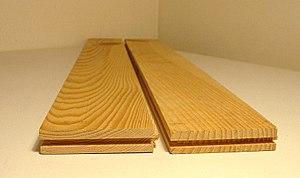
En menuiserie, l'assemblage à rainure et languette désigne un assemblage utilisé pour joindre des planches dans leur longueur sur leurs champs par embrèvement. Dans une rainure faite en longueur dans l'épaisseur de la planche, on introduit une languette taillé lui aussi sur toute la longueur de la pièce adverse et ayant généralement 1/3 de l'épaisseur de la planche. C'est un type d'assemblage chant sur chant. Cet assemblage est utilisé pour constituer des cloisons, des planchers, portes pleine, panneaux, etc. Un assemblage à rainure et languette et avec clef désigne un assemblage en usage pour les portes pleines en chêne et autres parties de menuiserie unie, comme cloisons, revêtements auxquels on veut donner plus de solidité.